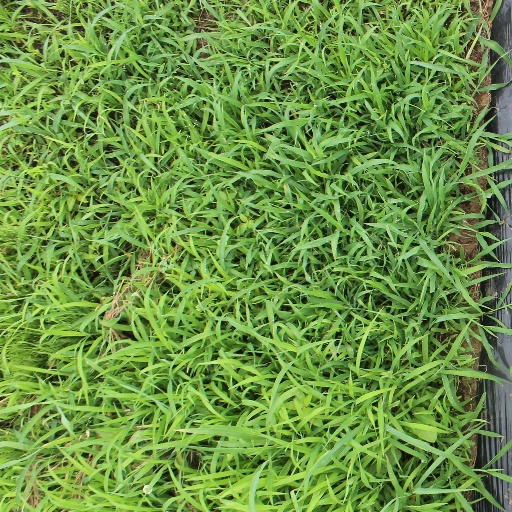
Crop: sorghum